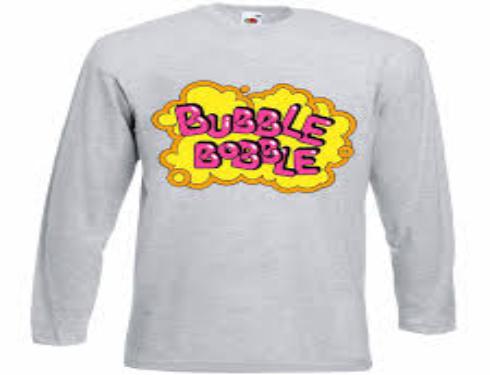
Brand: bobble
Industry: Clothes